Question: Please indicate a possible affordance area of fork that can be used for holding
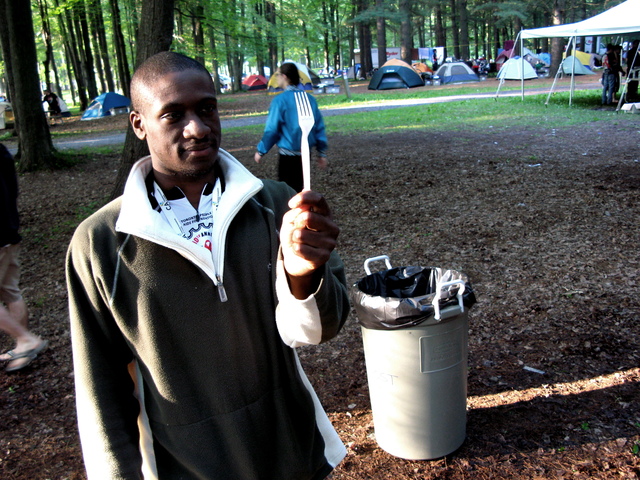
Answer: [289.5, 82.5, 327.5, 216.5]